Germanicus

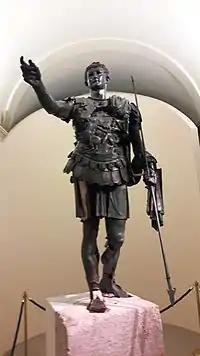
Bronze statue of Germanicus on display at , "Amelia, Umbria", Italy

His triumph included a long procession of captives including the wife of Arminius, Thusnelda, and her three-year-old son, among others of the defeated German tribes. The procession displayed replicas of mountains, rivers, and battles; and the war was considered closed.